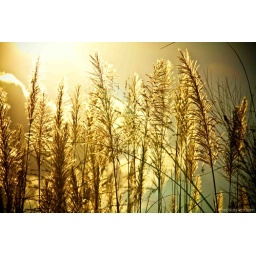
afternoon sun over the golden grass